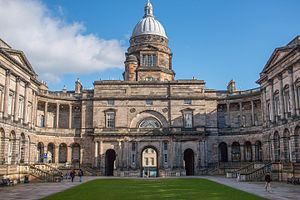
University of Edinburgh
Old College på University of Edinburgh.
University of Edinburgh blev grundlagt i 1582. Det ligger i Edinburgh i Skotland. Det er det sjette ældste universitet på de britiske øer. Universitetet er blandt de største i Storbritannien.